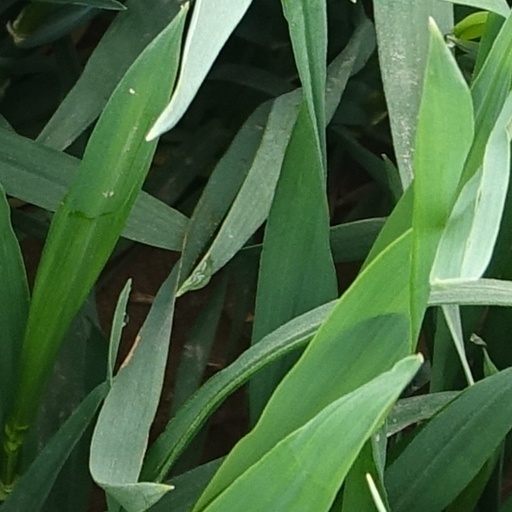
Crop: wheat